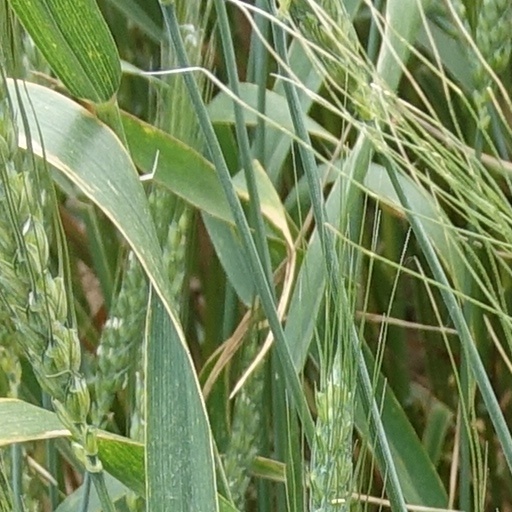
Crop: wheat